Newport, Pembrokeshire

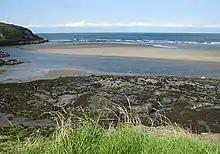
Newport Bay across Traeth y Bettws and Afon Nyfer - viewed from the Pembrokeshire Coast Path.

The church of St Mary's, situated below the castle though within the town, dates from the FitzMartin era, and the outside east apse bears their arms (""Argent, two bars gules""). It is a Grade II* listed building. The church was the subject of an 1860 photograph by notable early Welsh photographer John Thomas (1838–1905).